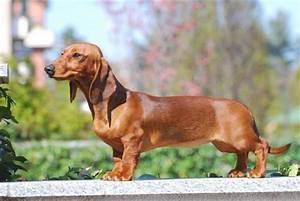
dog